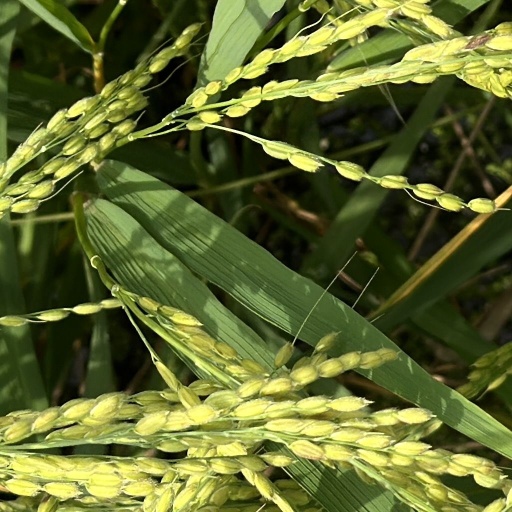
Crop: rice